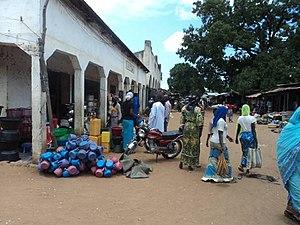
Vue du marché de Moïssala
Du point de vue de l'ethnologue, les Mbaye sont une tribu du peuple Sara, comme les Sar Madjingaye, les Goulaye, les Nar, les Ngam, les Gor, les Ngambaye, les Sara Kaba…